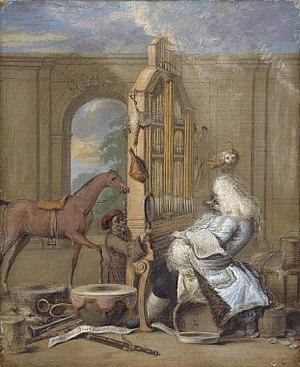
Joseph Goupy est un peintre, aquarelliste, scénographe et graveur d'origine française ayant effectué toute sa carrière en Angleterre, et un temps le proche collaborateur de Georg Friedrich Haendel. Après une ascension fulgurante, il connaît une fin relativement misérable.